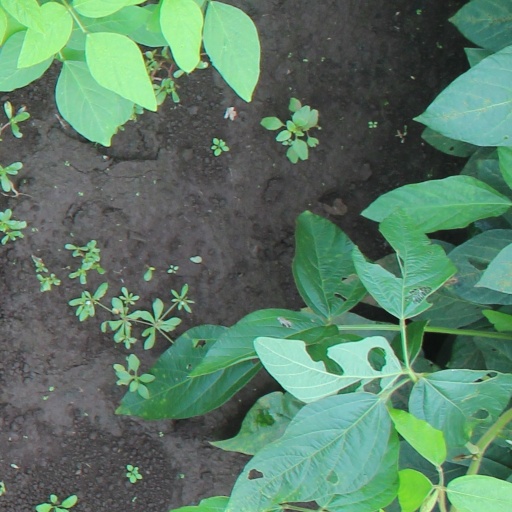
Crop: soybean